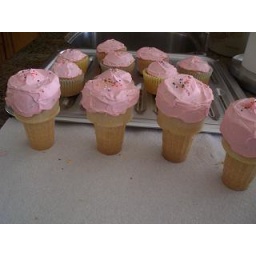
unfortunately, the cupcakes were destroyed in the car ride to her house